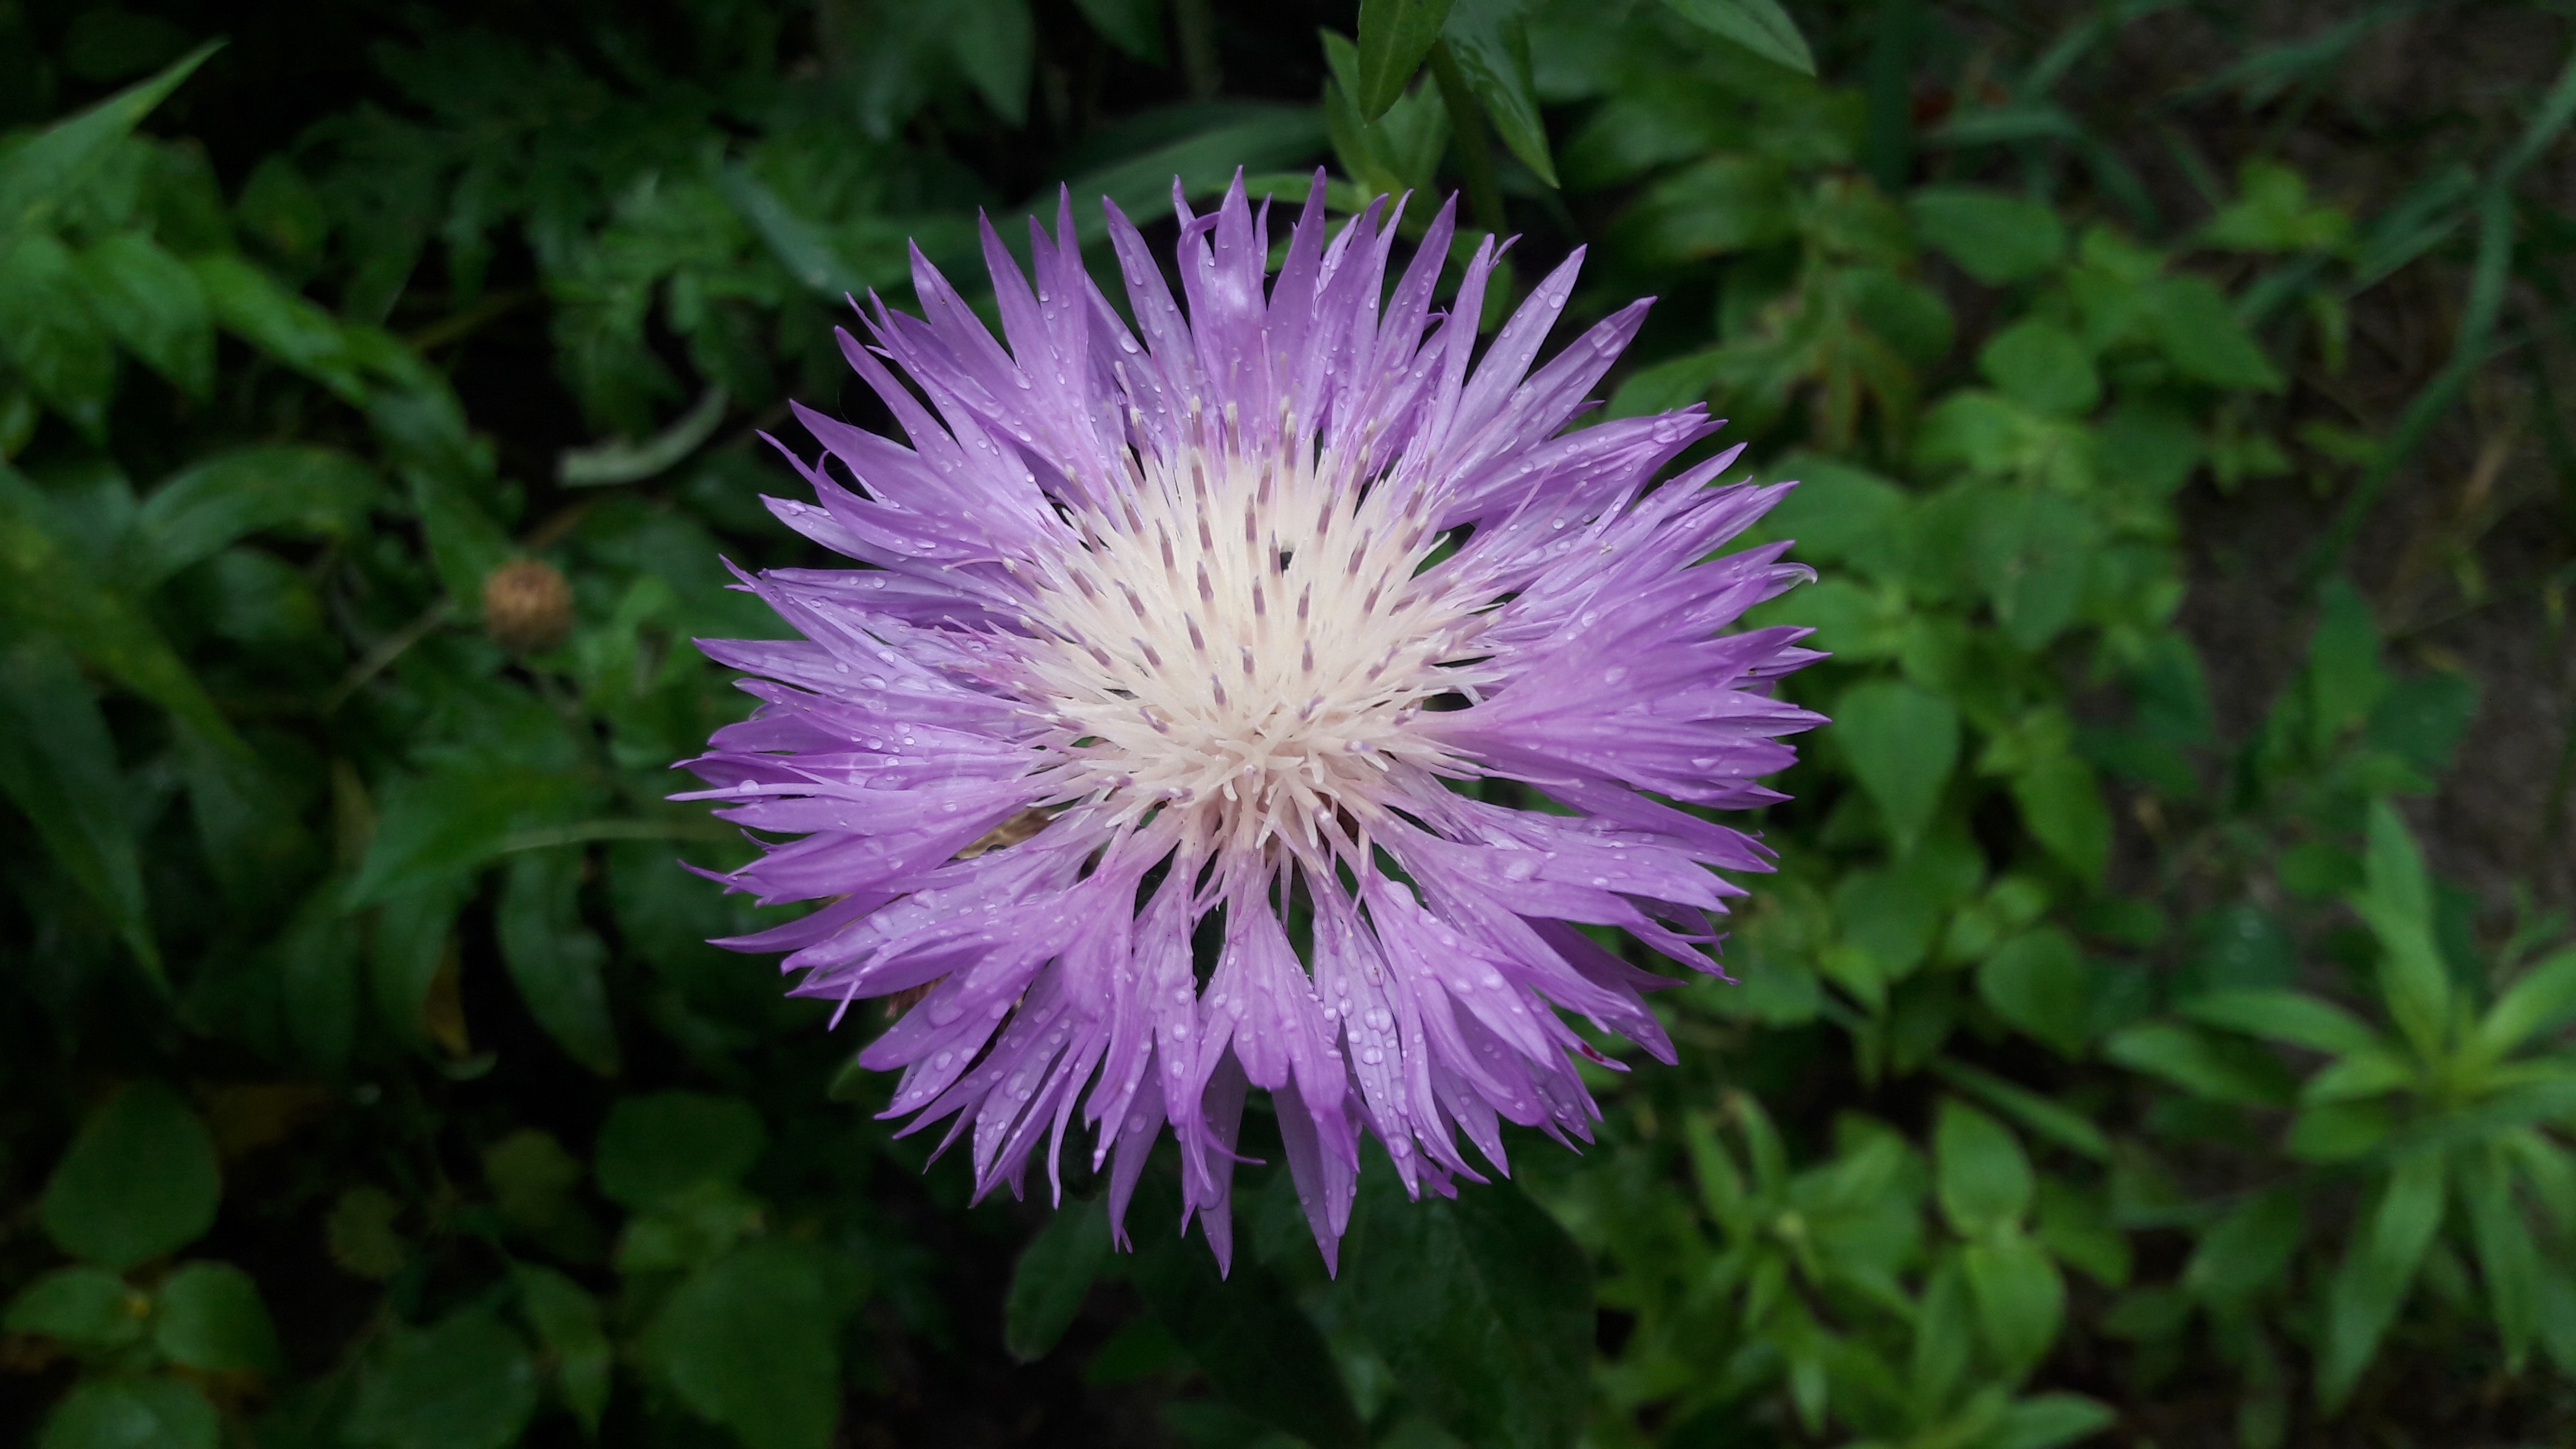
nature, plant, sun, flower, purple, petal, bloom, summer, spring, insect, macro, botany, colorful, garden, pink, flora, orchid, wildflower, flowers, flower bed, bright, aster, thistle, beautiful, dacha, bud, autumn flower, purple flower, gentle, astra, phalaenopsis, living nature, macro photography, barb, greens, burdock, garden flower, beautiful flower, flowering plant, daisy family, silybum, purple tulip, black tulip, land plant